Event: Nepal Earthquake
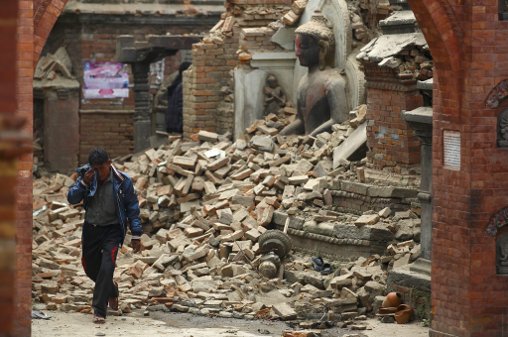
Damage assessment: damage